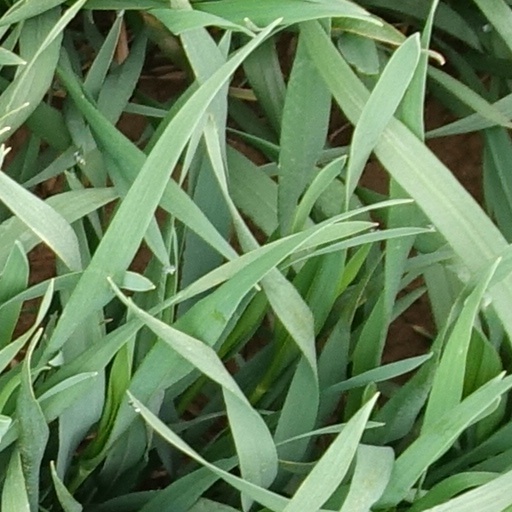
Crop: wheat